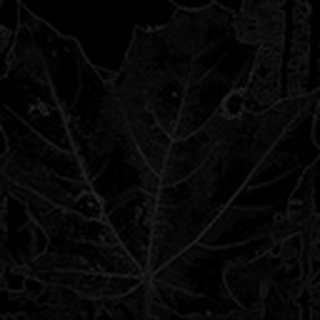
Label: cotton_target_spot